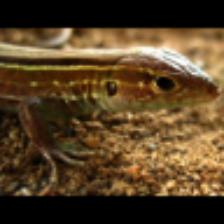
Label: NonHuman